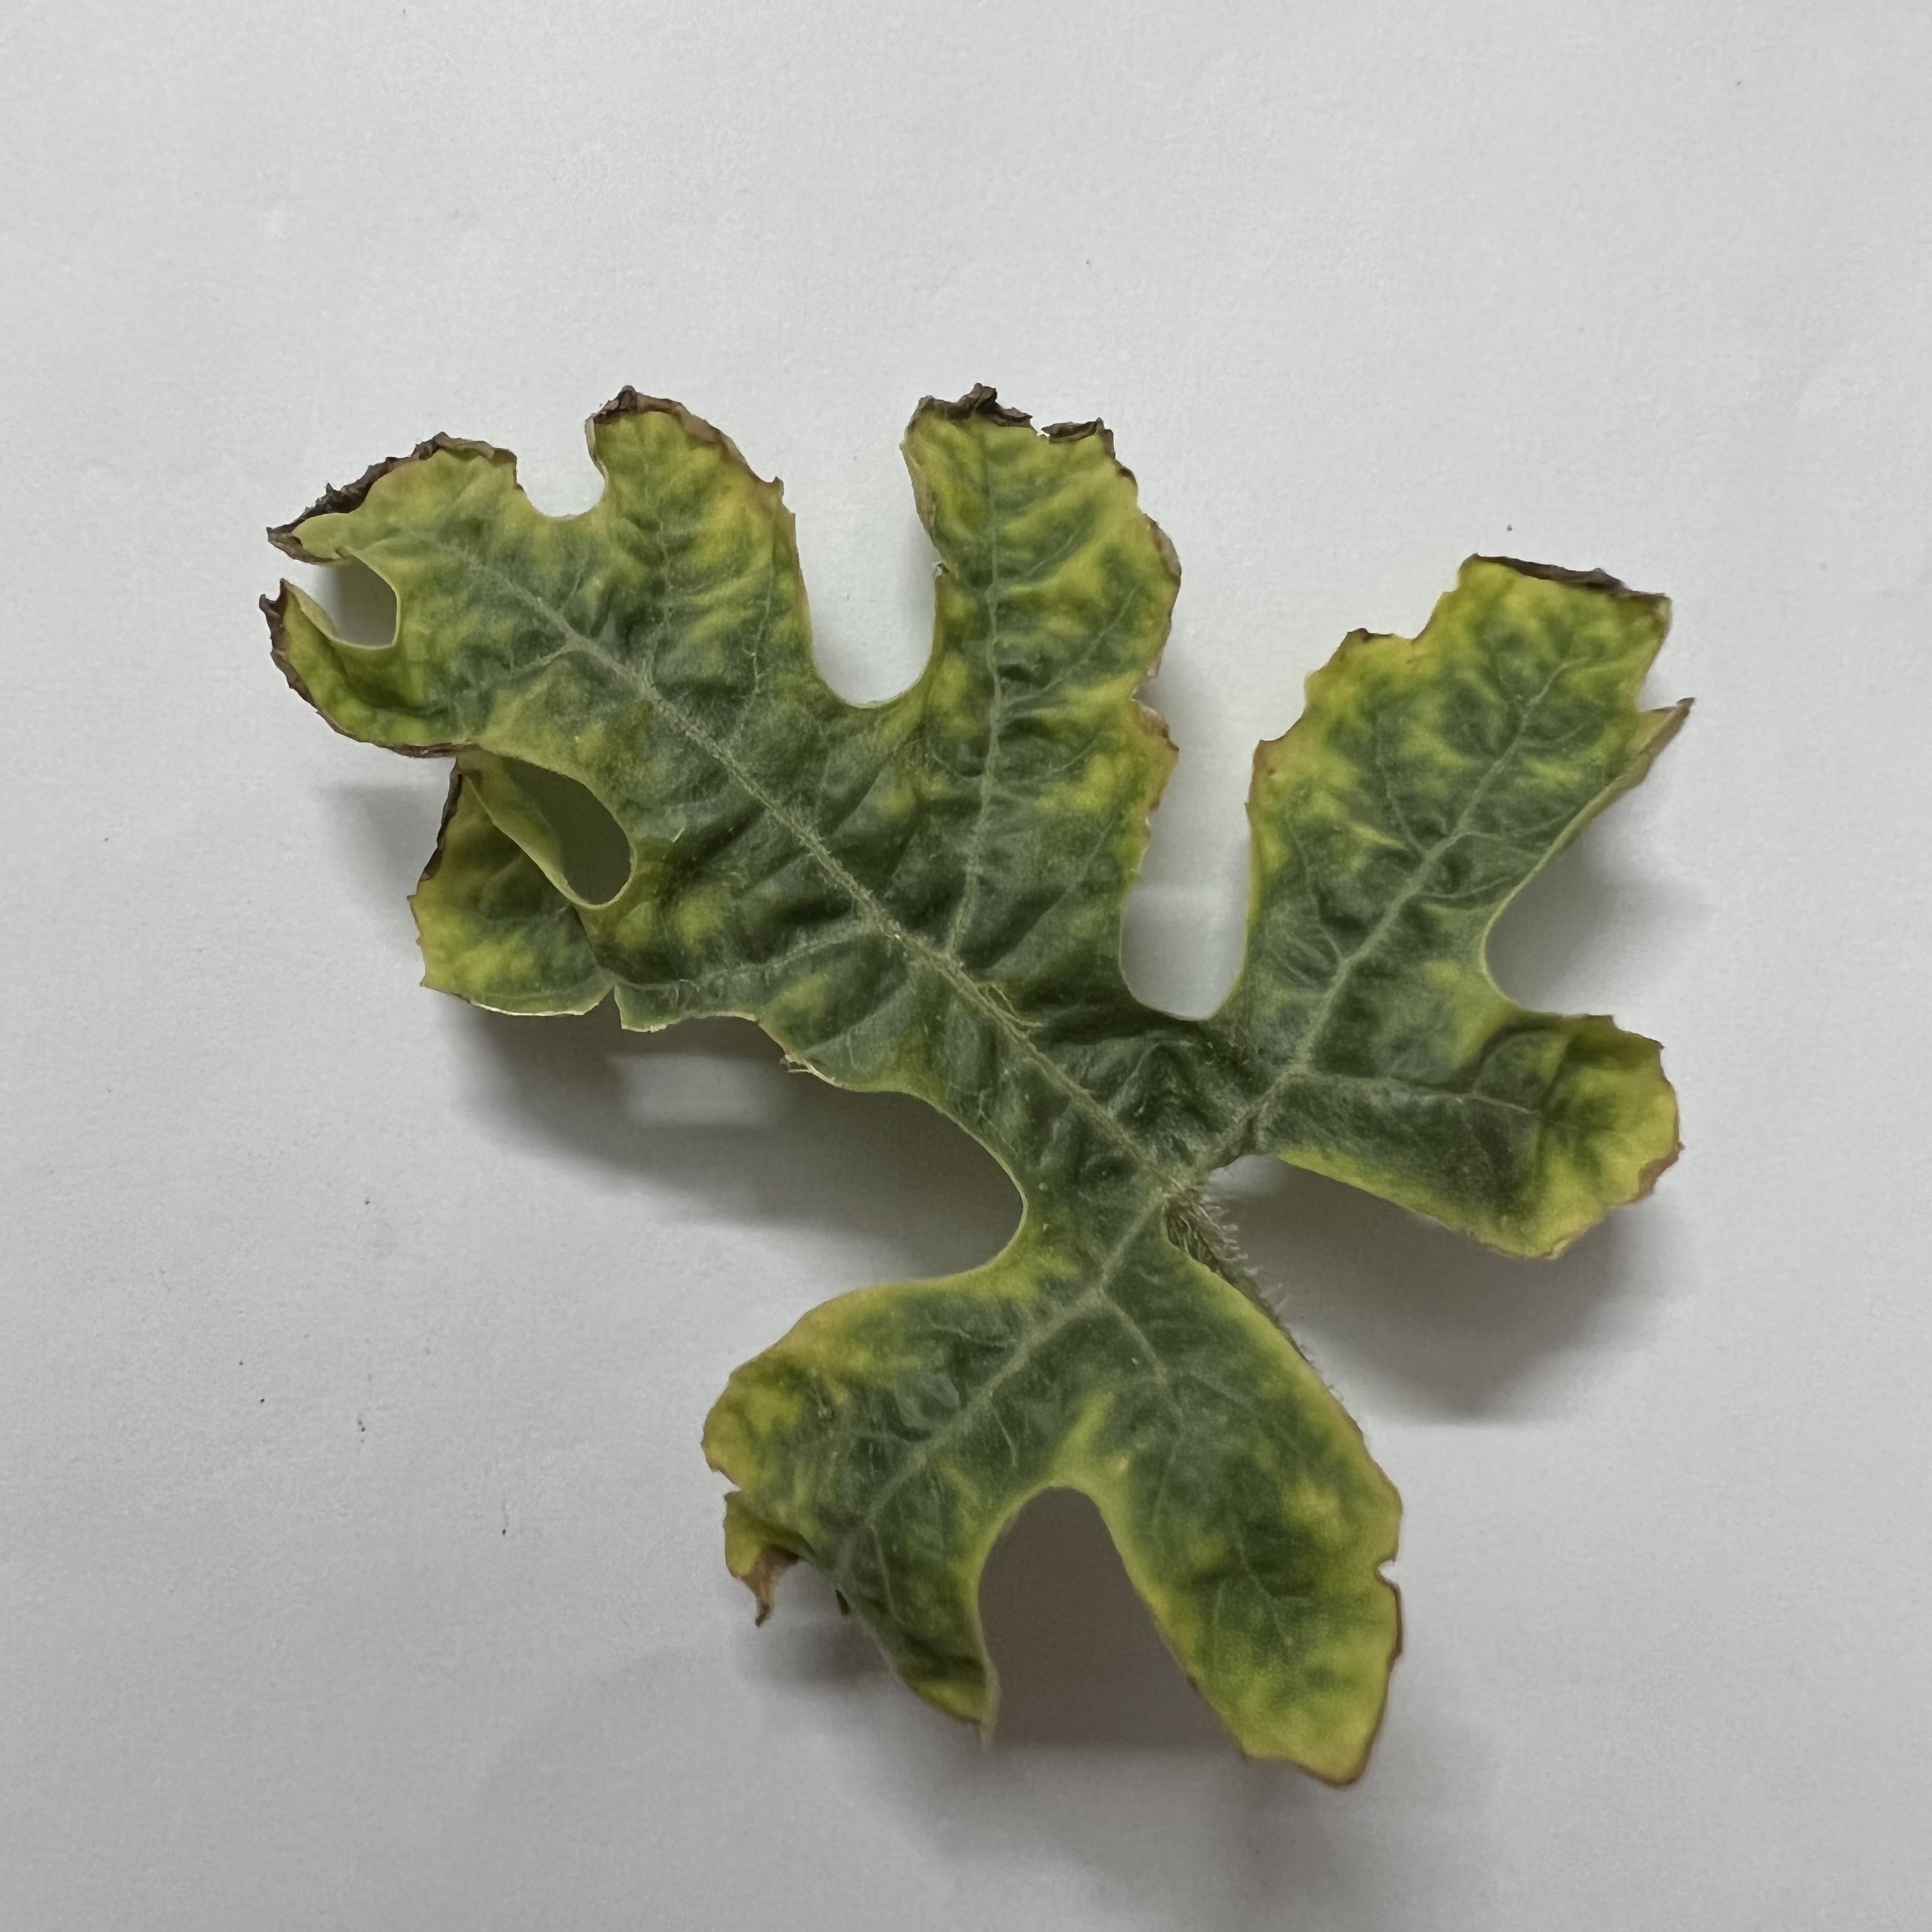
Label: Downy_Mildew